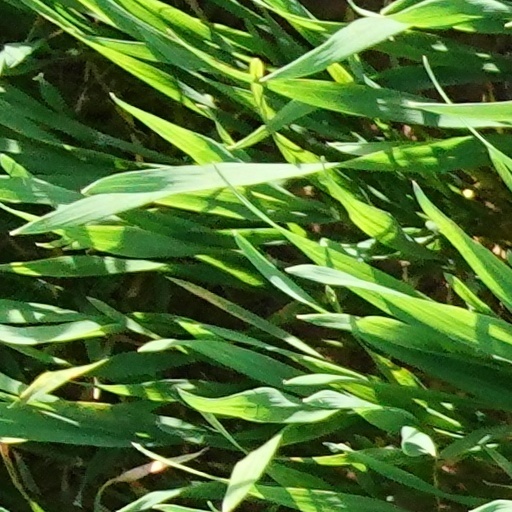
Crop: wheat